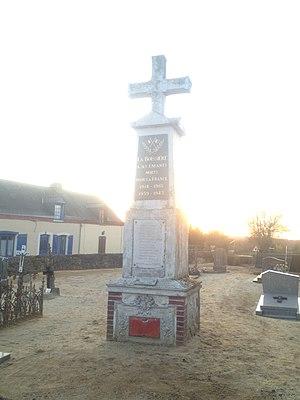
Mayenne, France
La Boissière est une commune française, située dans le département de la Mayenne en région Pays de la Loire, peuplée de 117 habitants.